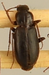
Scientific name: Calathus advena
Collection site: Rocky Mountains NEON (RMNP), plot RMNP_014